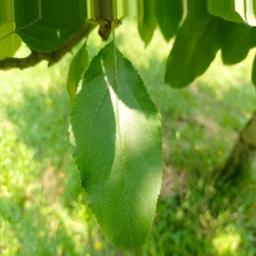
Label: Healthy